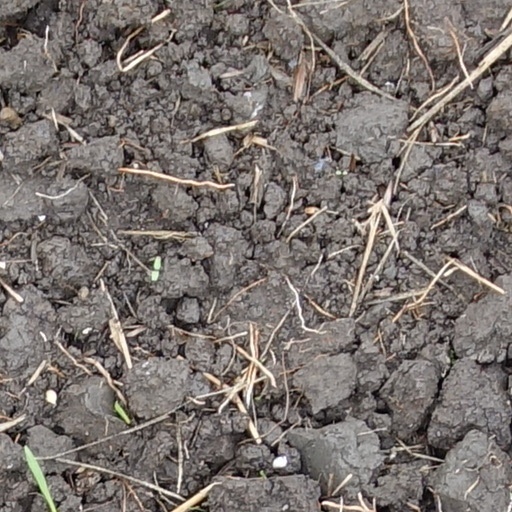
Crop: wheat